Flamengo, Rio de Janeiro

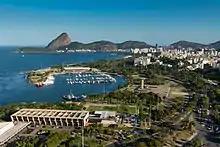
Flamengo Park and Marina da Glória.

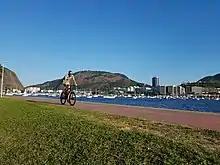
Aterro do Flamengo.

Flamengo is a neighborhood in Rio de Janeiro, Brazil.